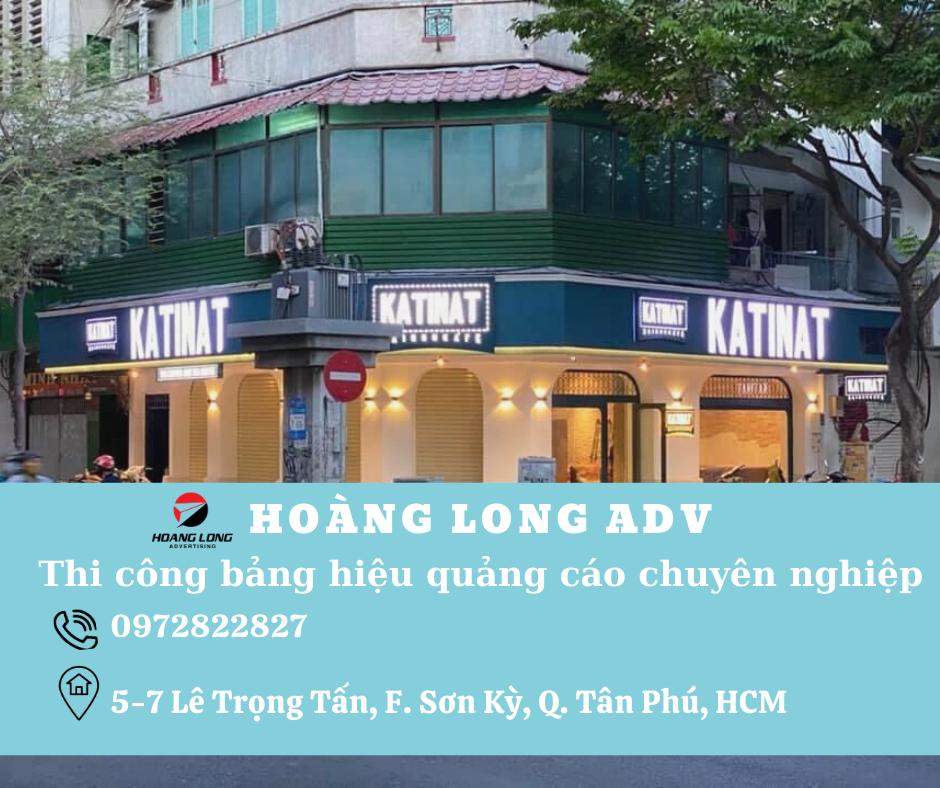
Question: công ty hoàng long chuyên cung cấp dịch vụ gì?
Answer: công ty hoàng long chuyên cung cấp dịch vụ thi công bảng hiệu quảng cáo chuyên nghiệp